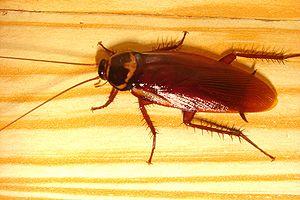
Voici une liste de diverses espèces animales classées par le nombre de neurones constituant l'ensemble de leur système nerveux. Ces chiffres sont des estimations calculées en multipliant la densité des neurones chez un animal particulier par le volume moyen du cerveau de l'animal. Le ver nématode Caenorhabditis elegans est la seule espèce citée pour laquelle le nombre de neurones a pu être compté.
Les blattes et les termites appartiennent à l'ordre des blattoptères. La classification de ces groupes est encore sujette à différentes hypothèses. L'une d'entre elles voudrait qu'ils soient inclus avec les mantes dans l'ordre des Dictyoptera. D'autres voudraient les séparer complètement, les blattes faisant partie de l'ordre des Blattodea et les termites font partie de l'ordre des Isoptera. Cependant, les dernières recherches sur la génétique de ces groupes suggèrent qu'ils ont évolué d'un ancêtre commun et qu'ils sont ainsi fortement liés.